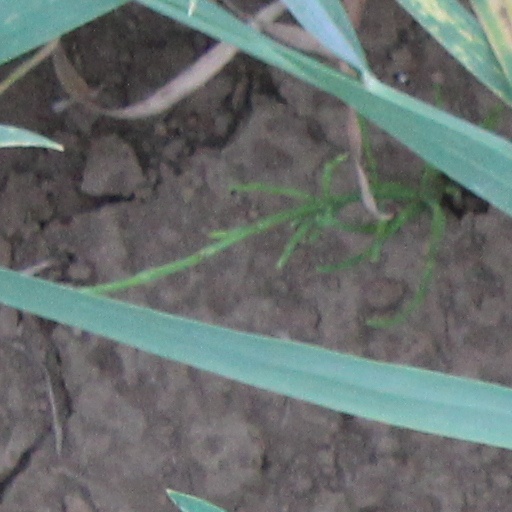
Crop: wheat